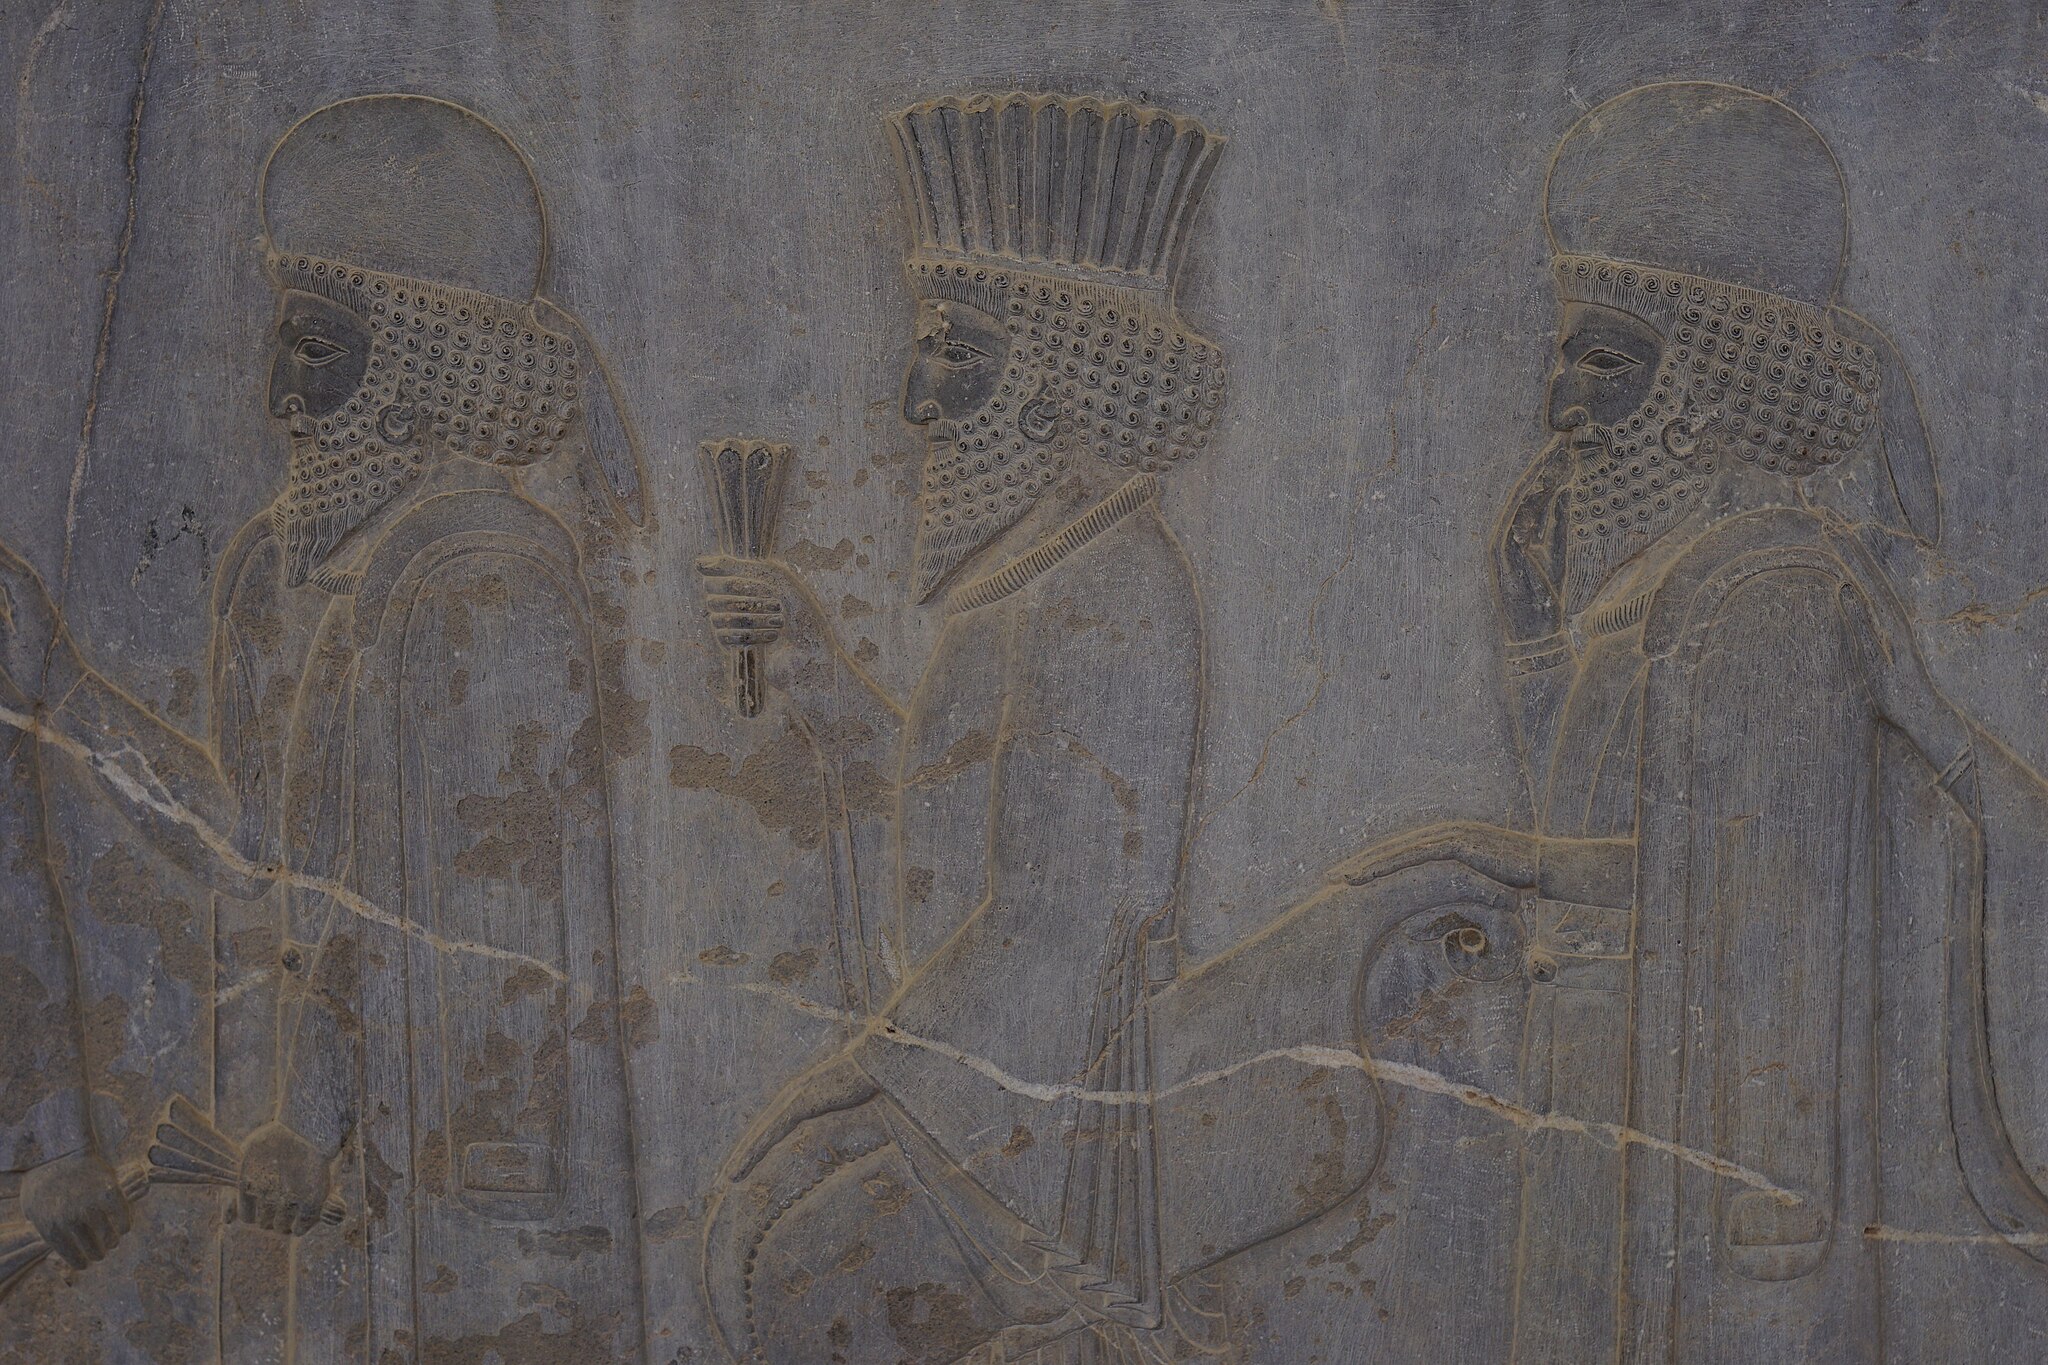
Title: Persepolis (21133587636)
Description: Persepolis
Date: 2015-08-21 07:26
Categories: Flickr images reviewed by FlickreviewR 2, 2015 in Persepolis, Relief of dignitaries at court ceremony, Apadana of Persepolis